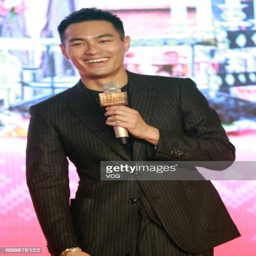
actor attends the press conference during festival